Gajendra (1984 film)

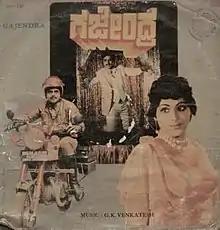
LP Vinyl cover

Gajendra is a 1984 Indian Kannada-language political thriller film directed by V. Somashekhar based on a screenplay by M. D. Sundar. The film stars Ambareesh playing the title character along with Pavithra, Vajramuni, T. N. Balakrishna and Sudheer in other supporting roles. The film's songs were composed by G. K. Venkatesh, with lyrics written by Chi. Udayashankar. The film was released on 14 February 1984.